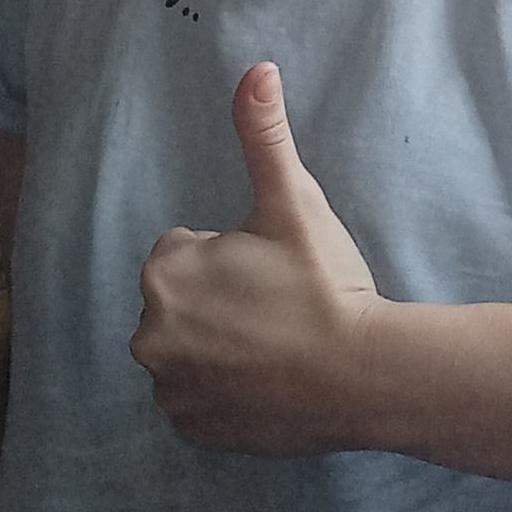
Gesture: like